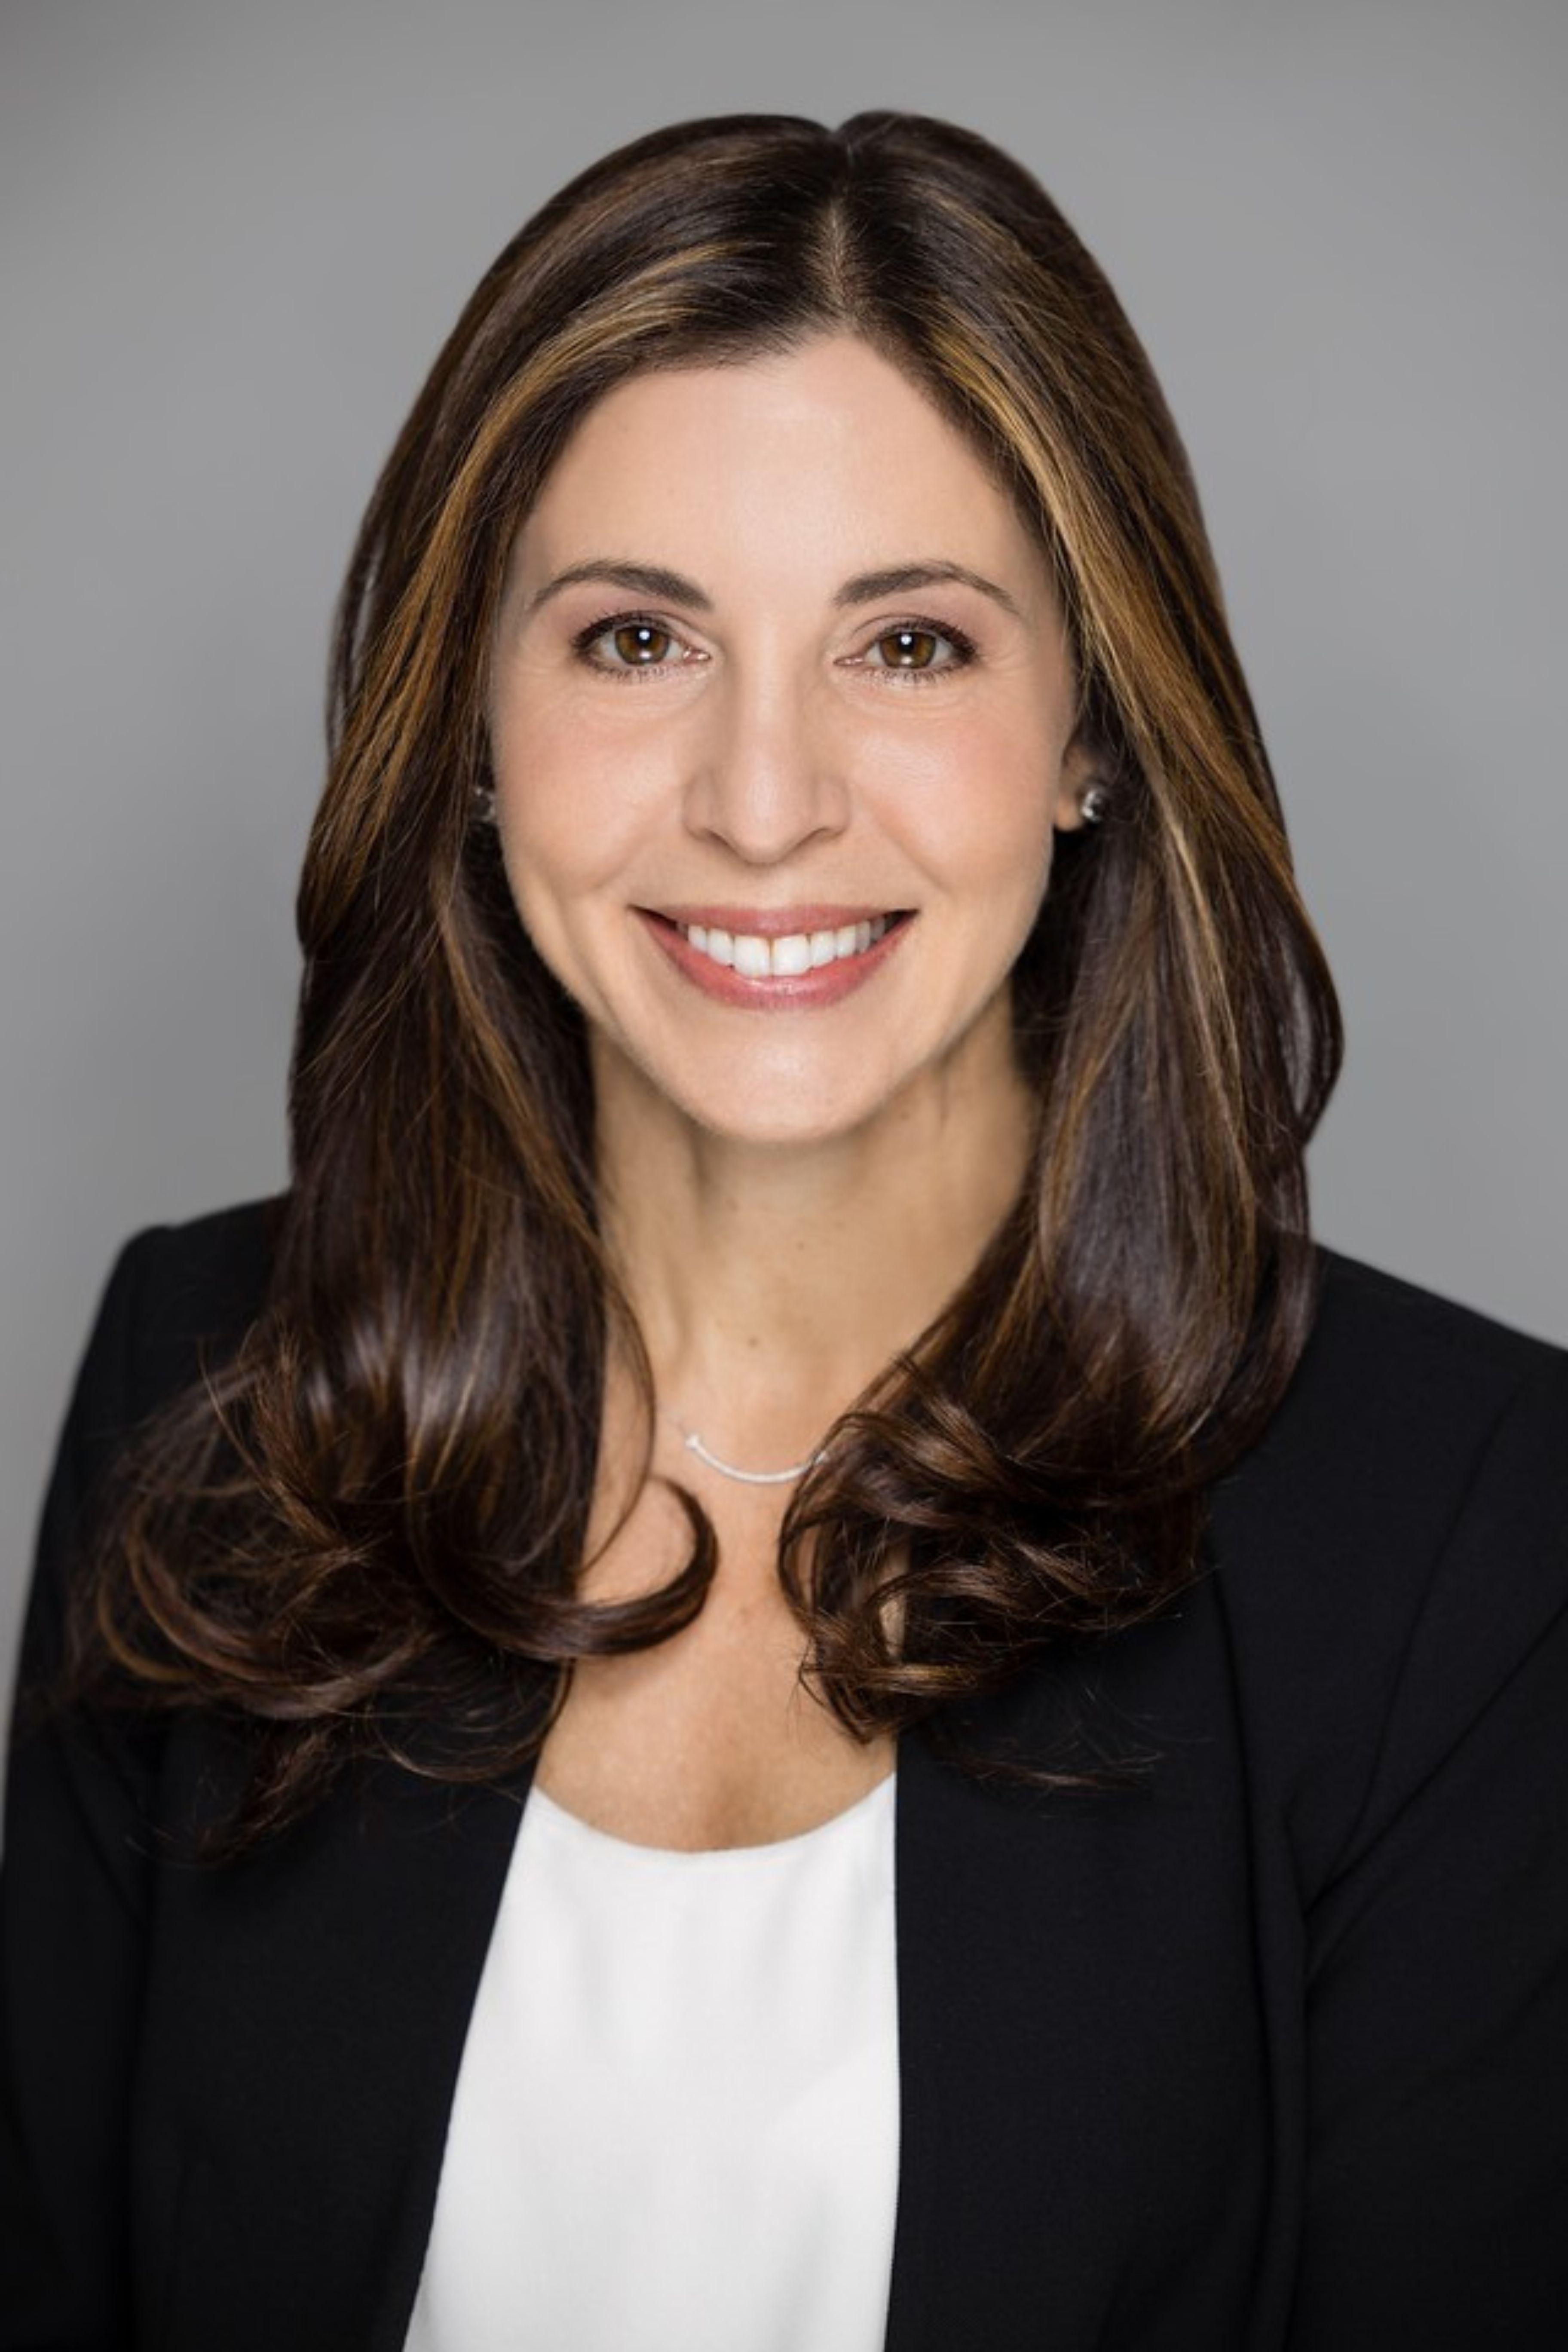
photographer, forehead, cheek, skin, smile, lip, chin, hairstyle, eyebrow, shoulder, eyelash, neck, jaw, sleeve, iris, gesture, makeover, layered hair, happy, black hair, blazer, long hair, Step cutting, white collar worker, formal wear, brown hair, blond, event, flash photography, hair coloring, official, feathered hair, hair care, portrait photography, portrait, businessperson, laugh, photo shoot